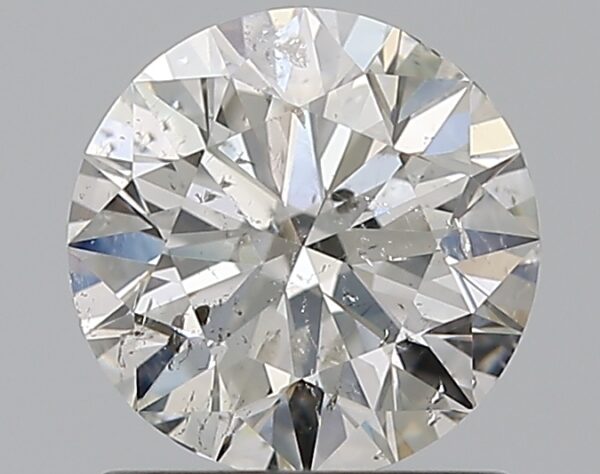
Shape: round
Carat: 1
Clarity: SI2
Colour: F
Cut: EX
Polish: EX
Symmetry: EX
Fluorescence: VSL
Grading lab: IGI
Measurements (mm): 6.4 x 6.34 x 3.95